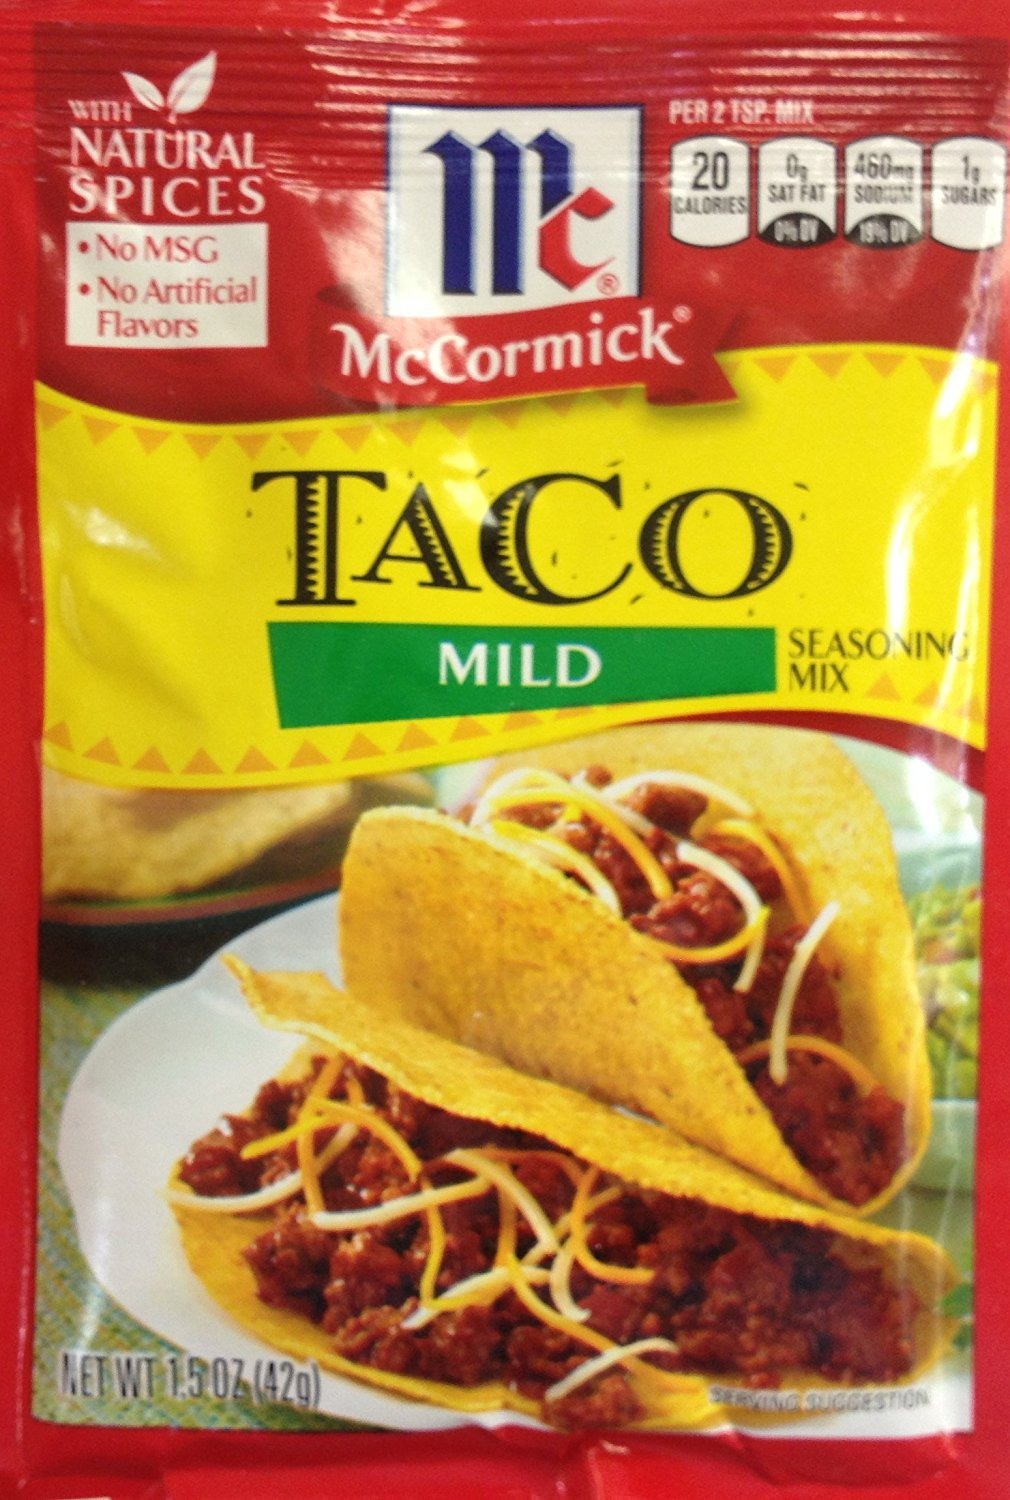
Item Name: McCormick Mild TACO Seasoning Mix 1.5oz. (3 Packets)
Bullet Point: McCormick Mild TACO Seasoning Mix 1.5oz.
Value: 4.5
Unit: Fl Oz

Price: 10.57